COVID-19 Response Acceleration Task Force

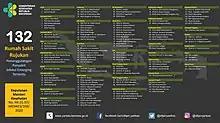

A man from the Netherlands may have been the first confirmed coronavirus patient in Indonesia when he fell ill there in January. He was treated in three hospitals while he was ill in East Java in January 2020. Indonesia banned all flights from and to mainland China starting on 5 February. The government also stopped giving free visas and visas on arrival for Chinese nationals. Those who lived or had stayed in mainland China in the previous 14 days were barred from entering or transiting through Indonesia. Indonesians were discouraged from travelling to China.